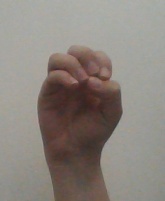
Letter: ha